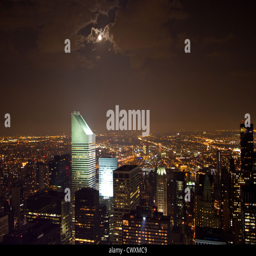
the skyline at night as seen